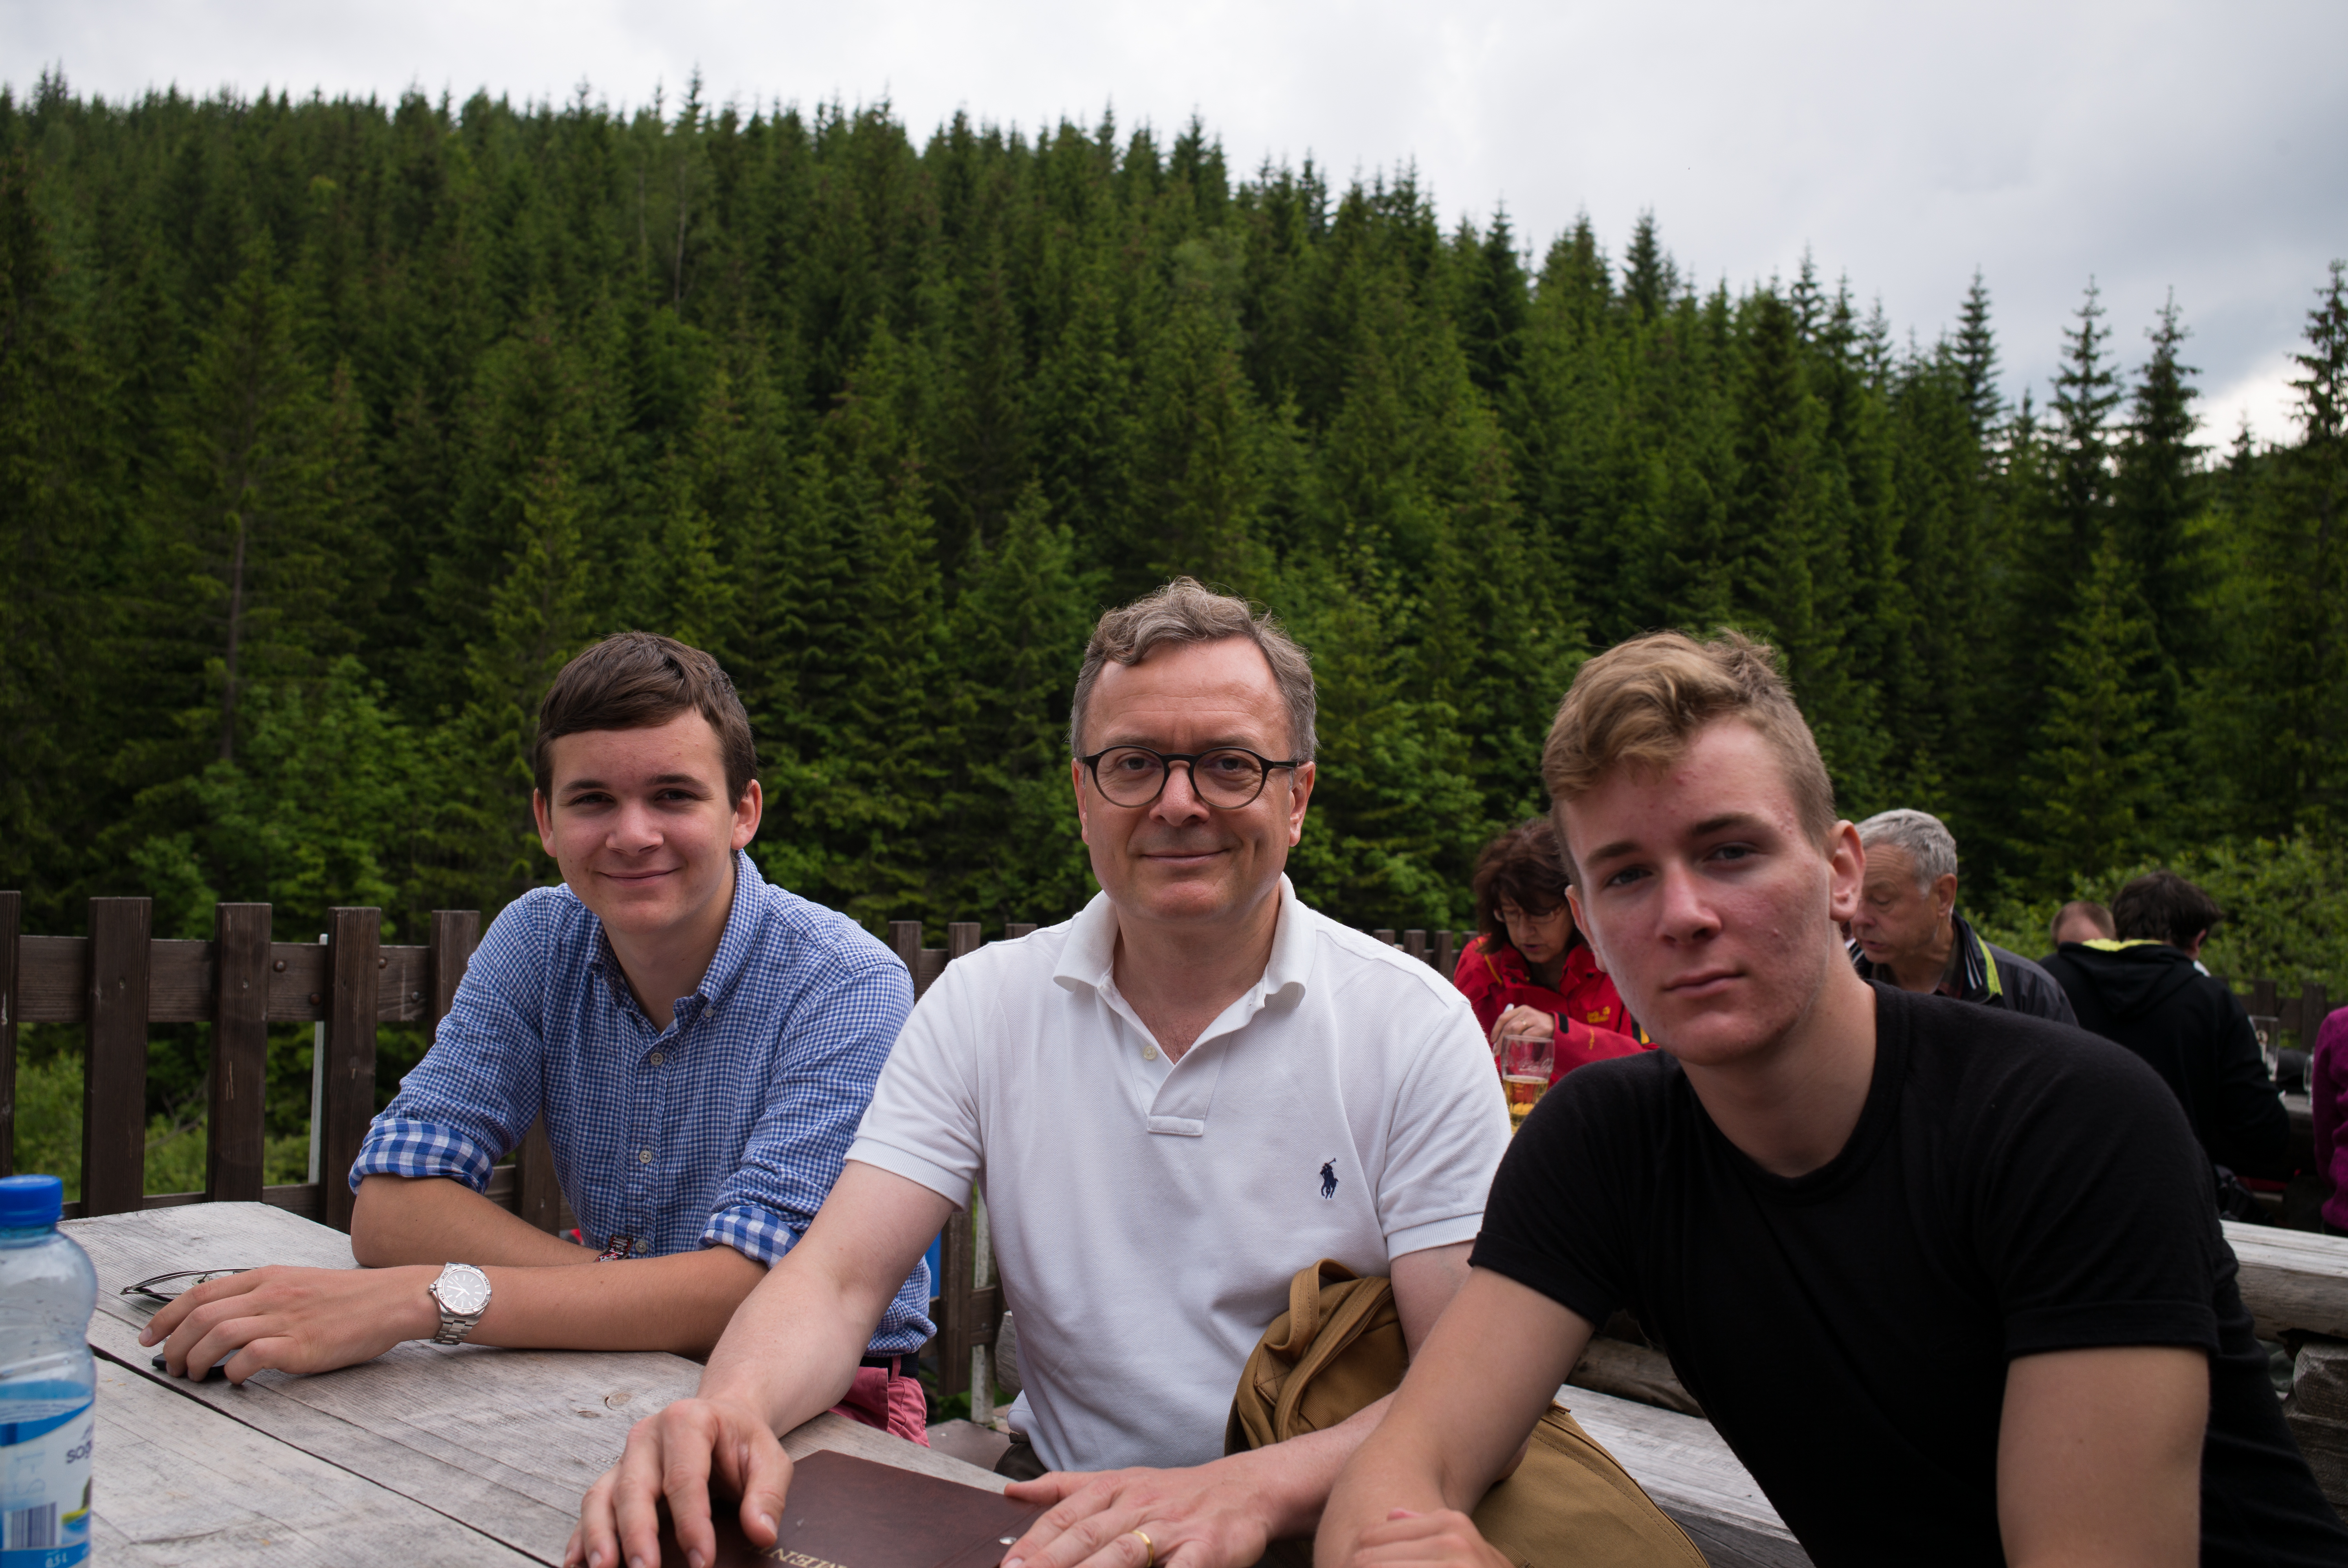
landscape, nature, forest, outdoor, people, hiking, trail, restaurant, valley, summer, travel, range, recreation, environment, europe, portrait, trees, hills, family, m, team, hikers, mountains, pines, 28, leica, 240, czech, bohemia, cesko, summicron, krkonose, mlyn, spindleruv, evergreens, priroda, vylet, active, leto, hory, riesengebirge, udoli, bouda, labe, bileho, social group